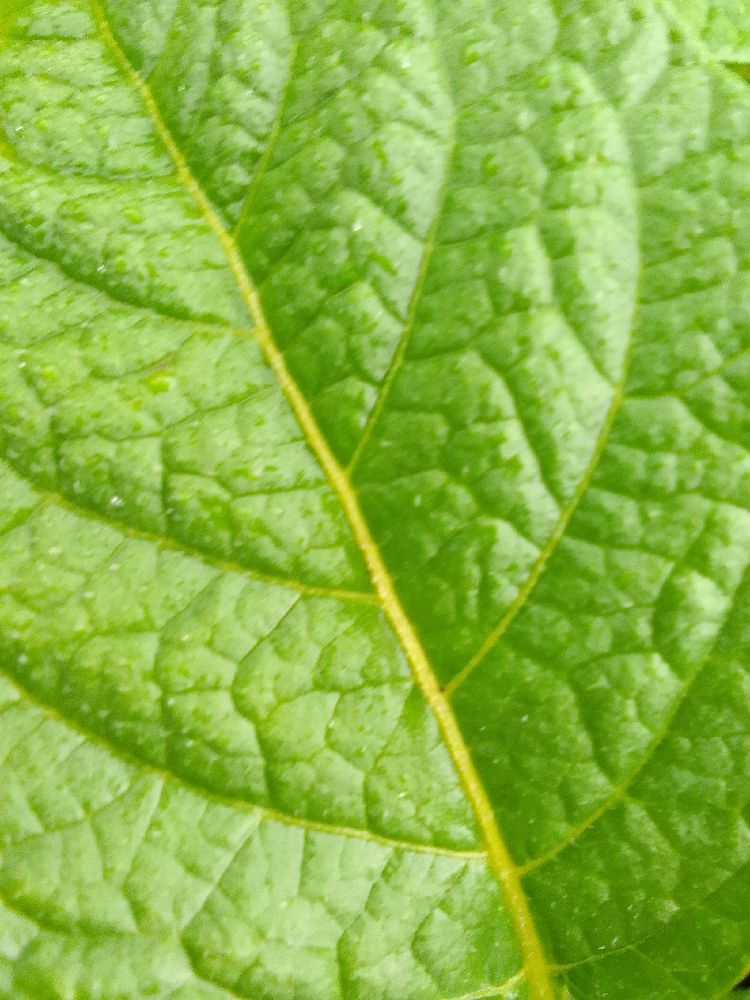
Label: Healthy